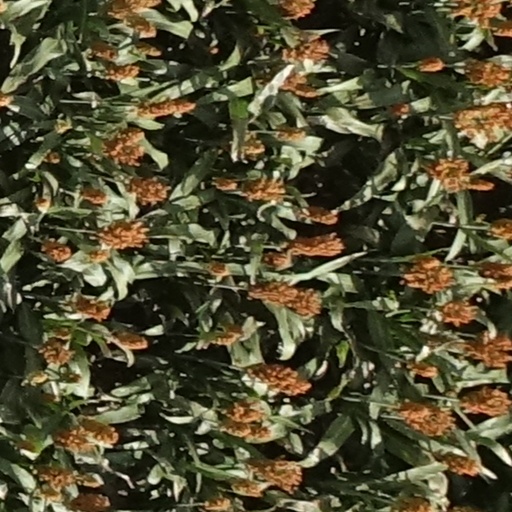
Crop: sorghum